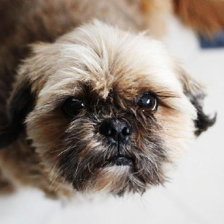
Label: animals